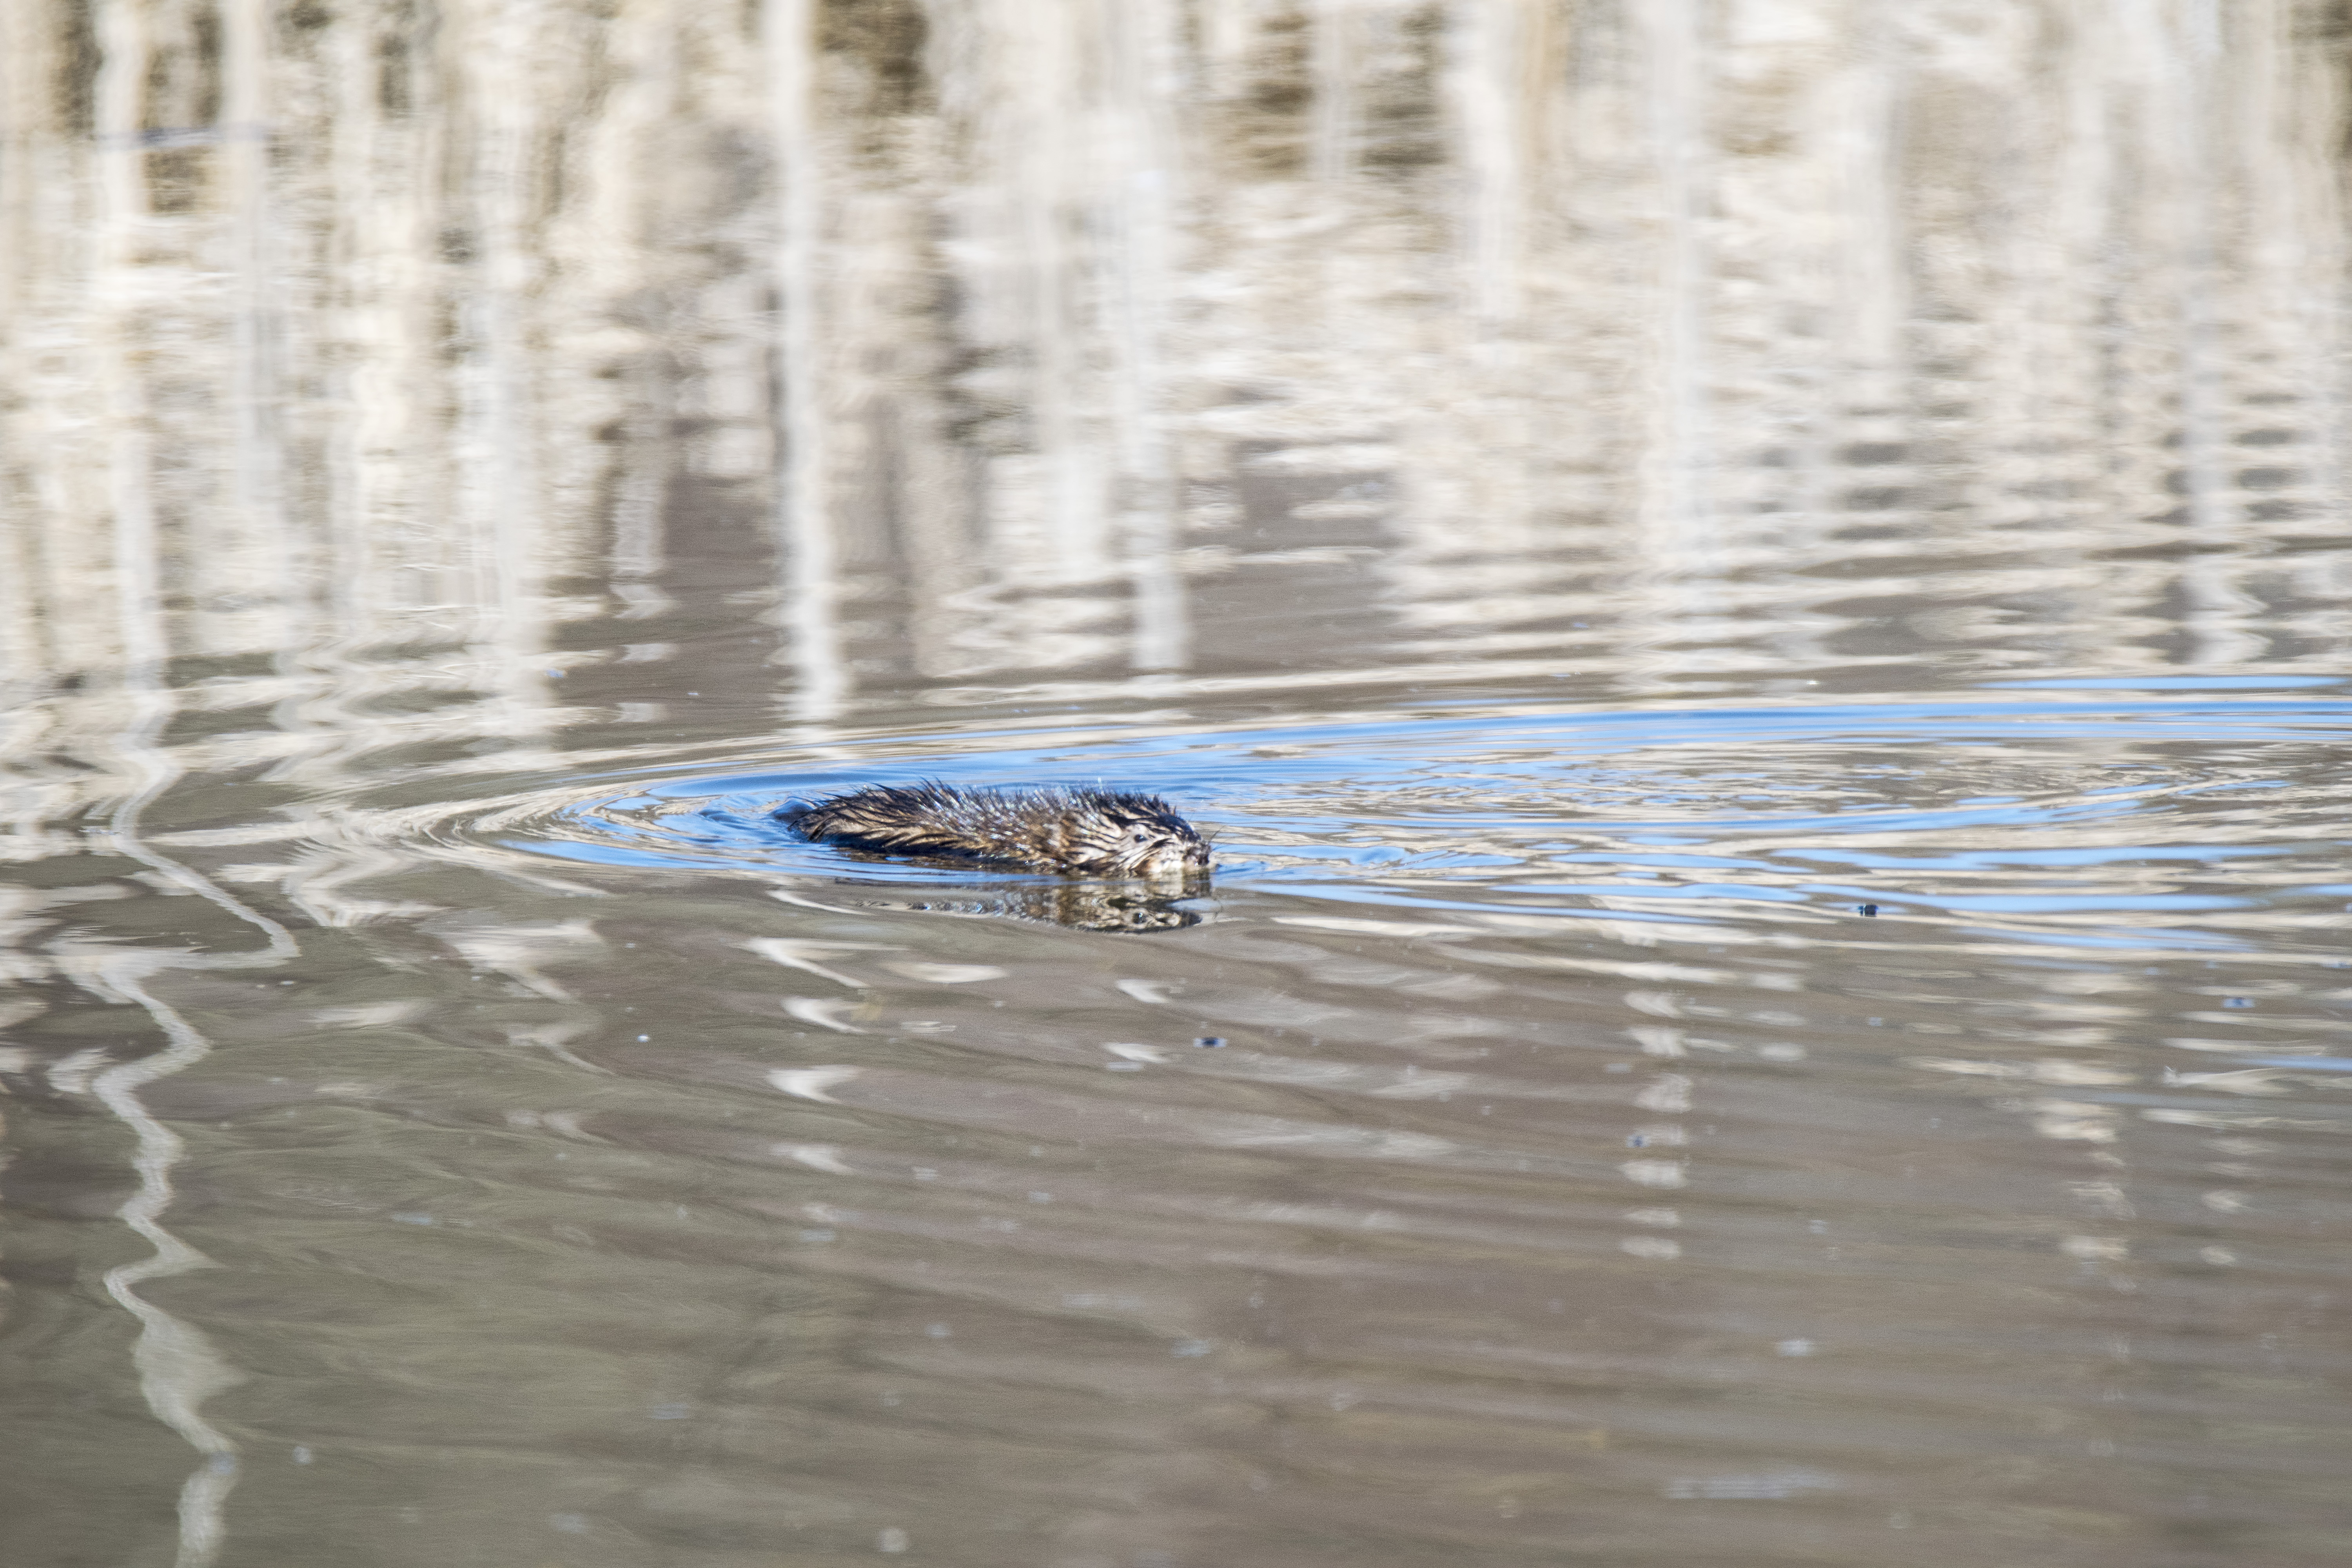
water, wing, wildlife, reflection, reptile, fauna, rat, canada, quebec, sherbrooke, musqu, muskrat